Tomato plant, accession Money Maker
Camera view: bottom (45 deg); turntable rotation: 120 degrees
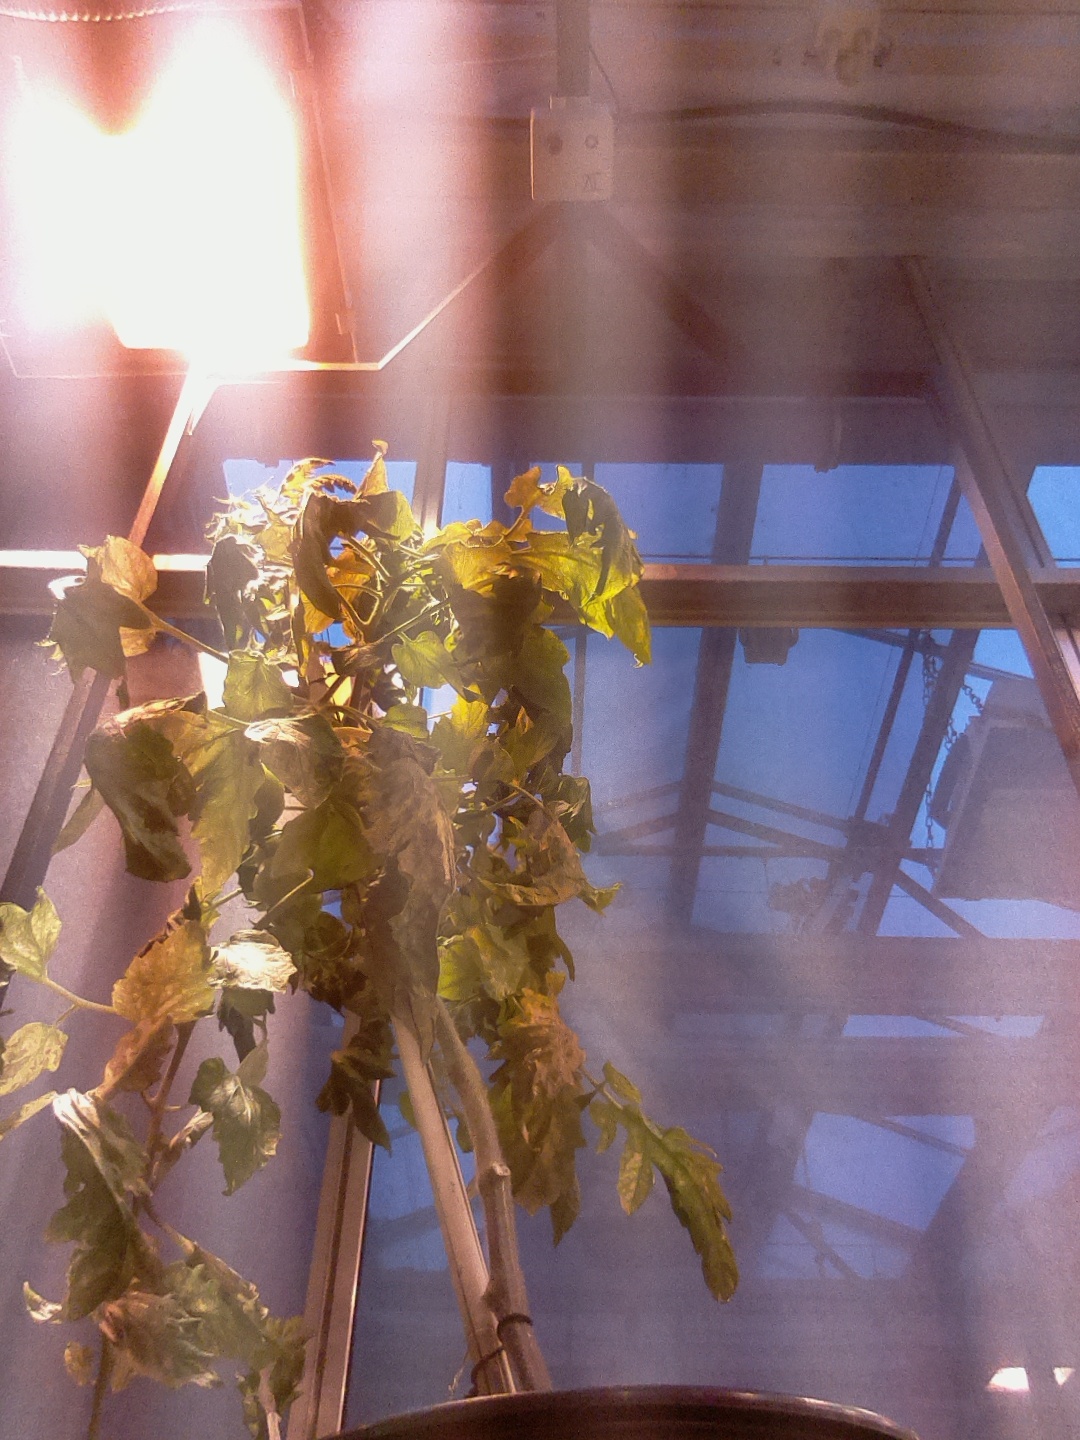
BBCH growth stage 76: 60%-70% of final fruit size